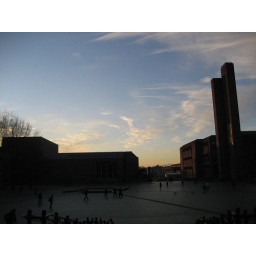
evening sky over red square.